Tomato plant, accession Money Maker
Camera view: horizontal (90 deg, fisheye); turntable rotation: 30 degrees
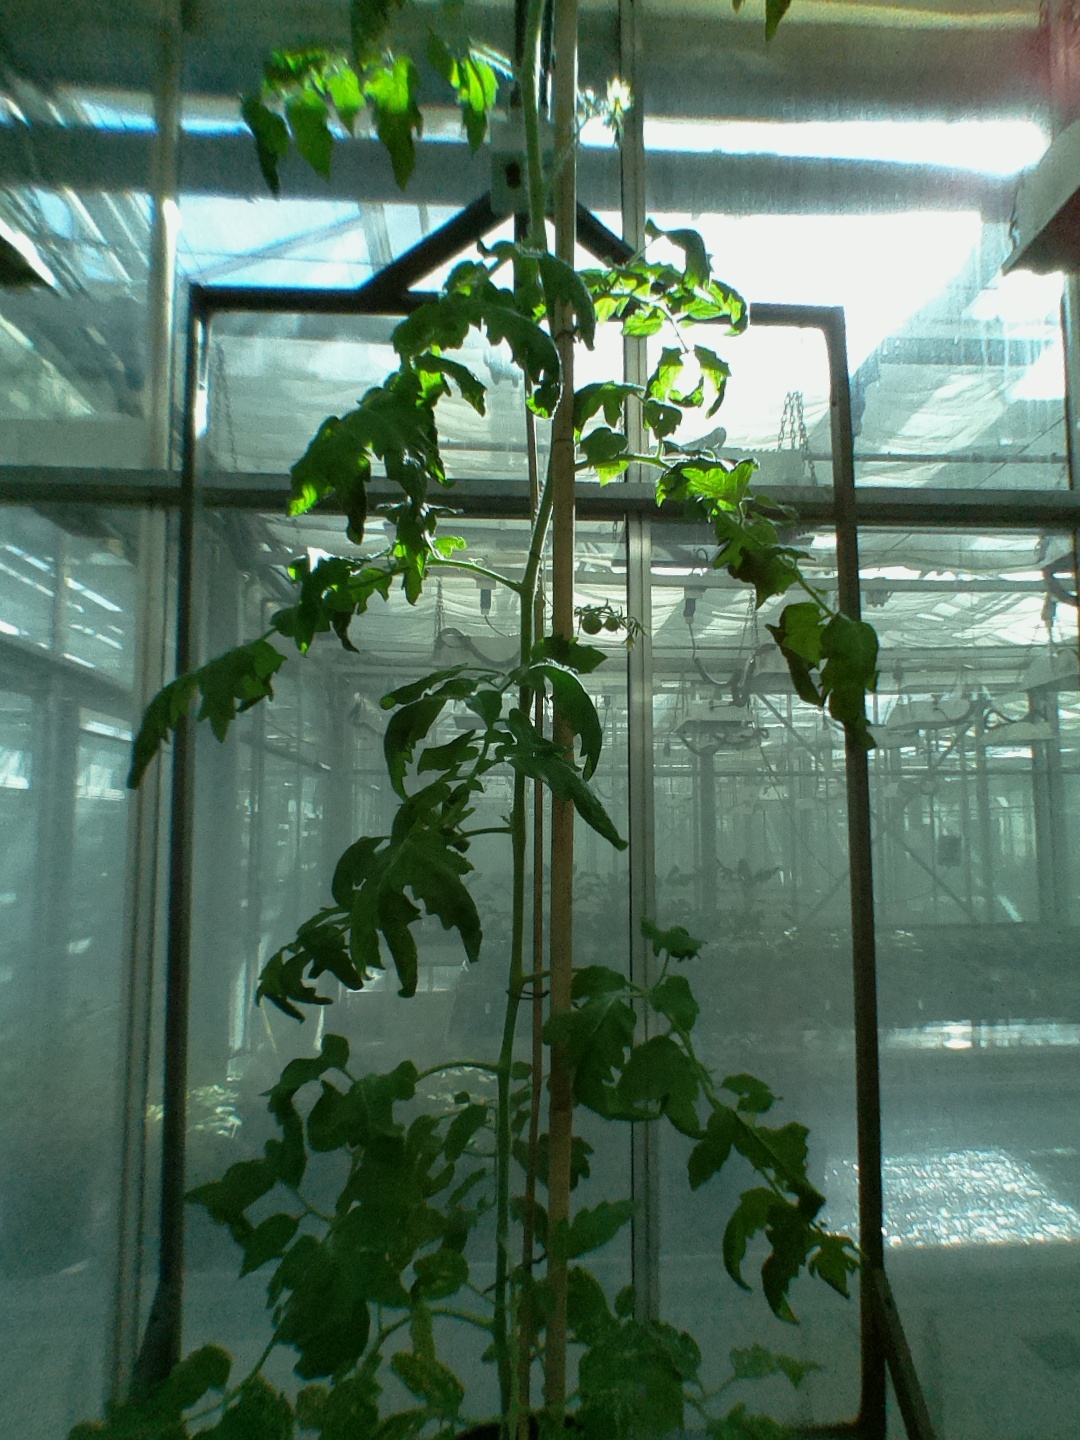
BBCH growth stage 70: Fruits at the main stem or branches visibles